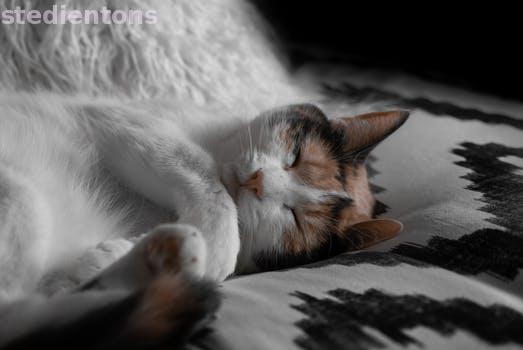
Label: Watermark